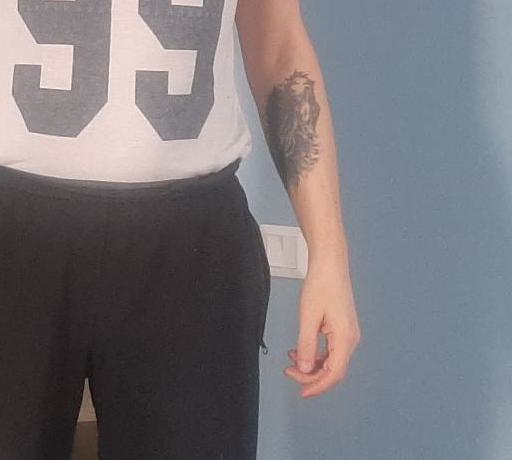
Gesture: no_gesture